Patty McCormack

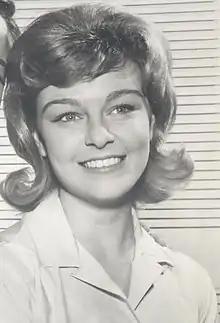
McCormack in a photo release of the television series "The New Breed", 1962

Patricia McCormack (born Patricia Ellen Russo; August 21, 1945) is an American actress with a career in theater, films, and television.